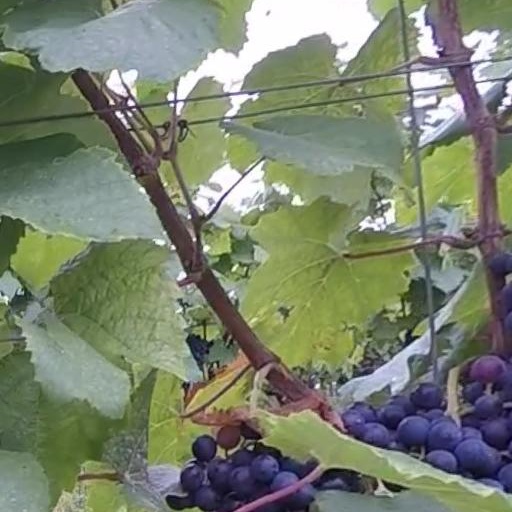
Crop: grape